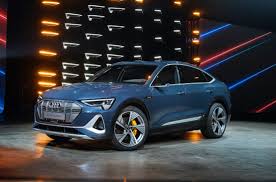
Label: noambulance